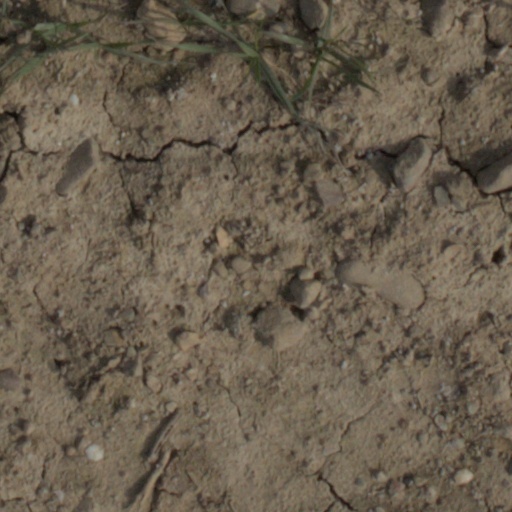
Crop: wheat